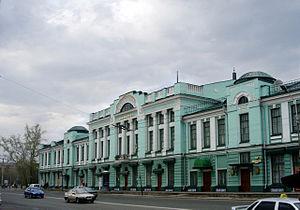
Omsk est une ville de Fédération de Russie et la capitale administrative de l'oblast d'Omsk. Avec une population de 1 154 507 habitants en 2020, Omsk est, après Novossibirsk, la deuxième ville russe importante à l'est de l'Oural et la neuvième du pays.